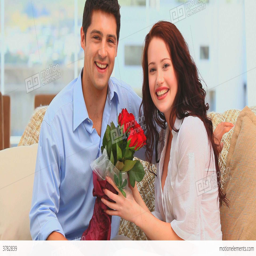
man giving a bunch of flowers to his wife